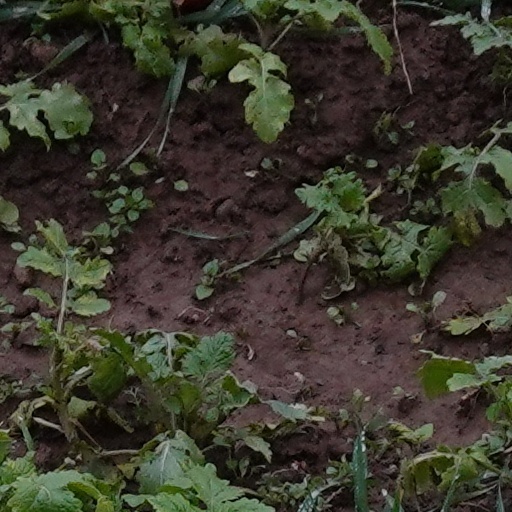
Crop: wheat